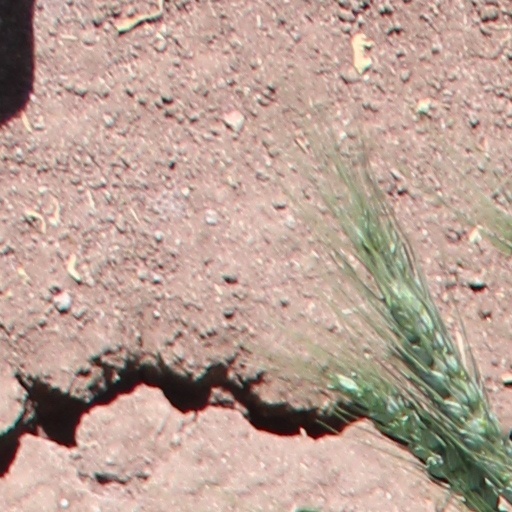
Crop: wheat